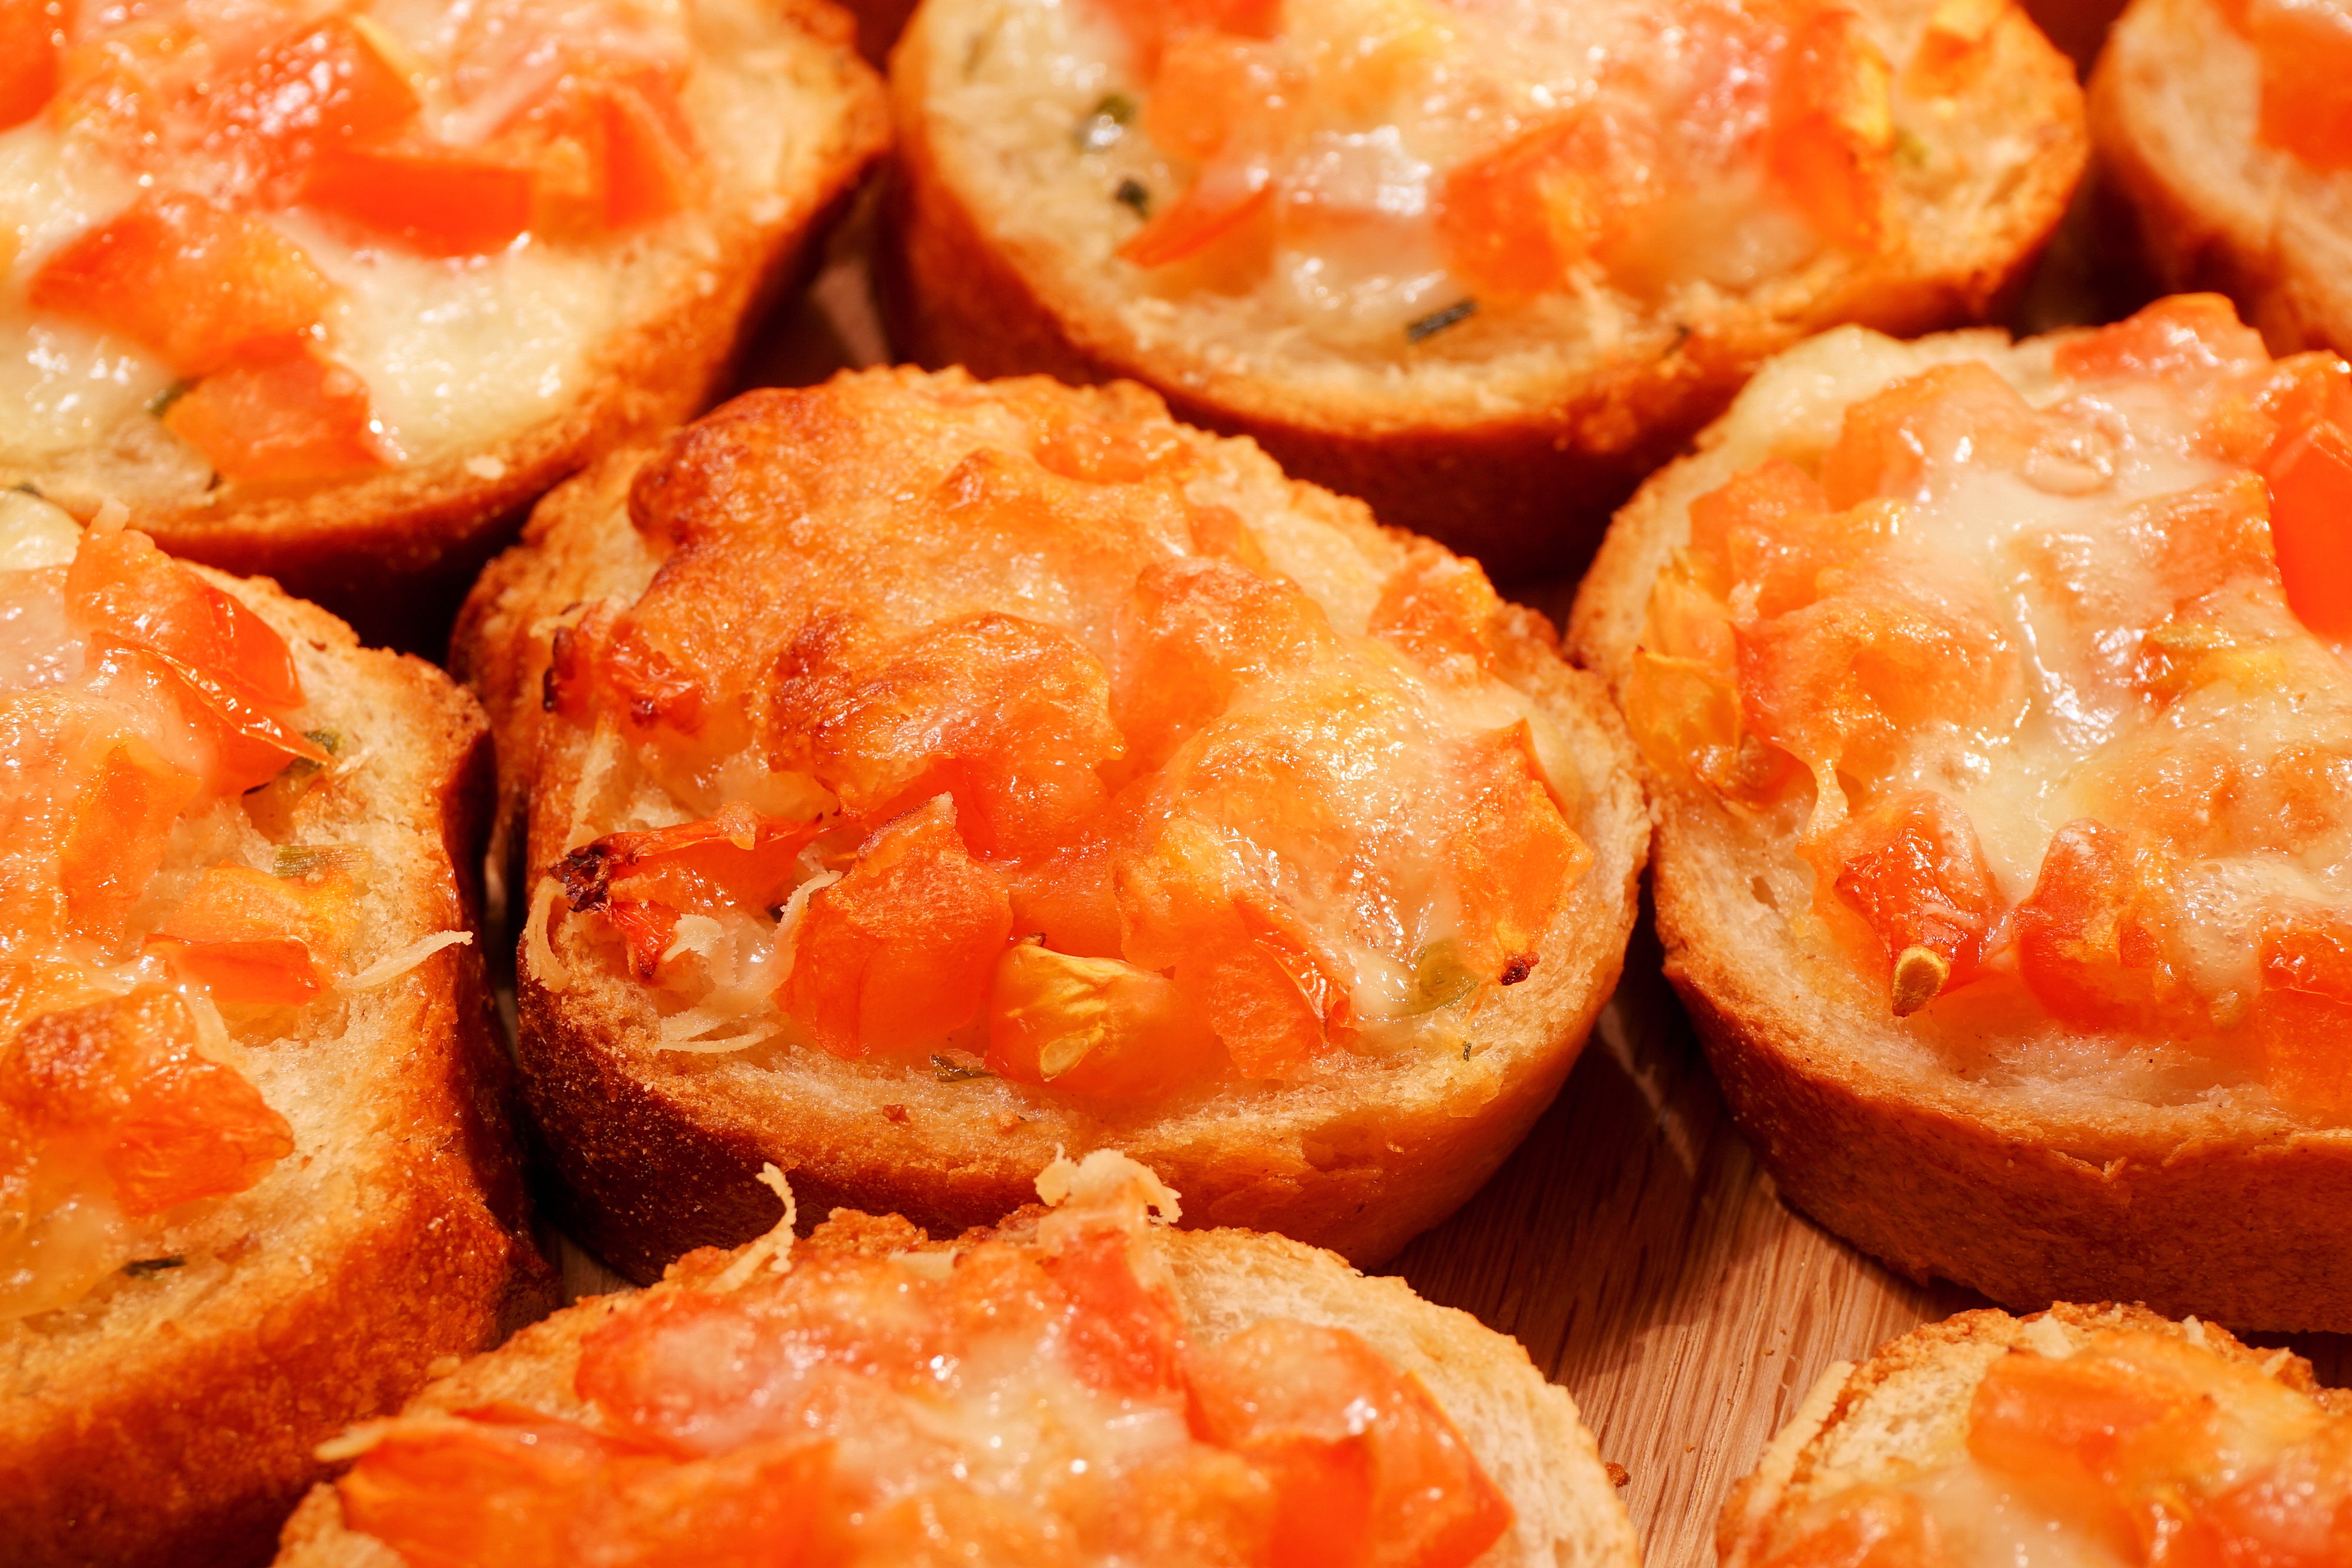
fruit, dish, meal, food, garlic, produce, vegetable, dessert, eat, cuisine, delicious, bread, cheese, baguette, bake, tasty, tomatoes, court, starter, frisch, gastronomy, italian, brunch, mozzarella, baked goods, flowering plant, parmesan, bruschetta, finger food, candied fruit, scalloped, land plant